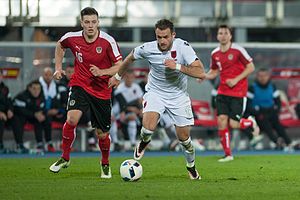
Sokol Cikalleshi
Sokol Cikalleshi er en albansk fodboldspiller, der spiller for FK Kukësi i Albanien. Cikalleshi spiller primært som offensiv midtbanespiller, men kan også bruges som en højre kantspiller eller helt i front som angriber.